William M. R. French

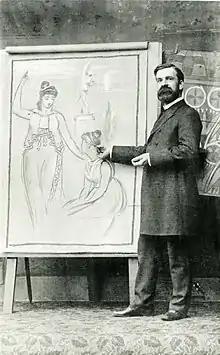

William Merchant Richardson French (1843–1914) was an American engineer. He first came to Chicago in 1867 to pursue a career in civil engineering and landscaping. During his time in Chicago, he gained a national reputation for his lectures and articles on art subjects. In 1878, he became Secretary of the Chicago Academy of Design, which was later reorganized as the Chicago Academy of Fine Arts in 1879. The Academy changed its name to the Art Institute of Chicago in 1882. French became the secretary of this new corporation and its first director in 1885, a position he held until his death in 1914.